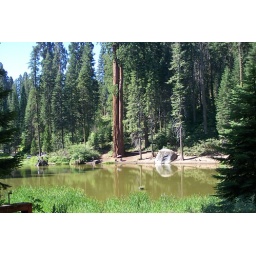
Balch State Park campground.  Notice the person under the  umbrella at the base of the tree.